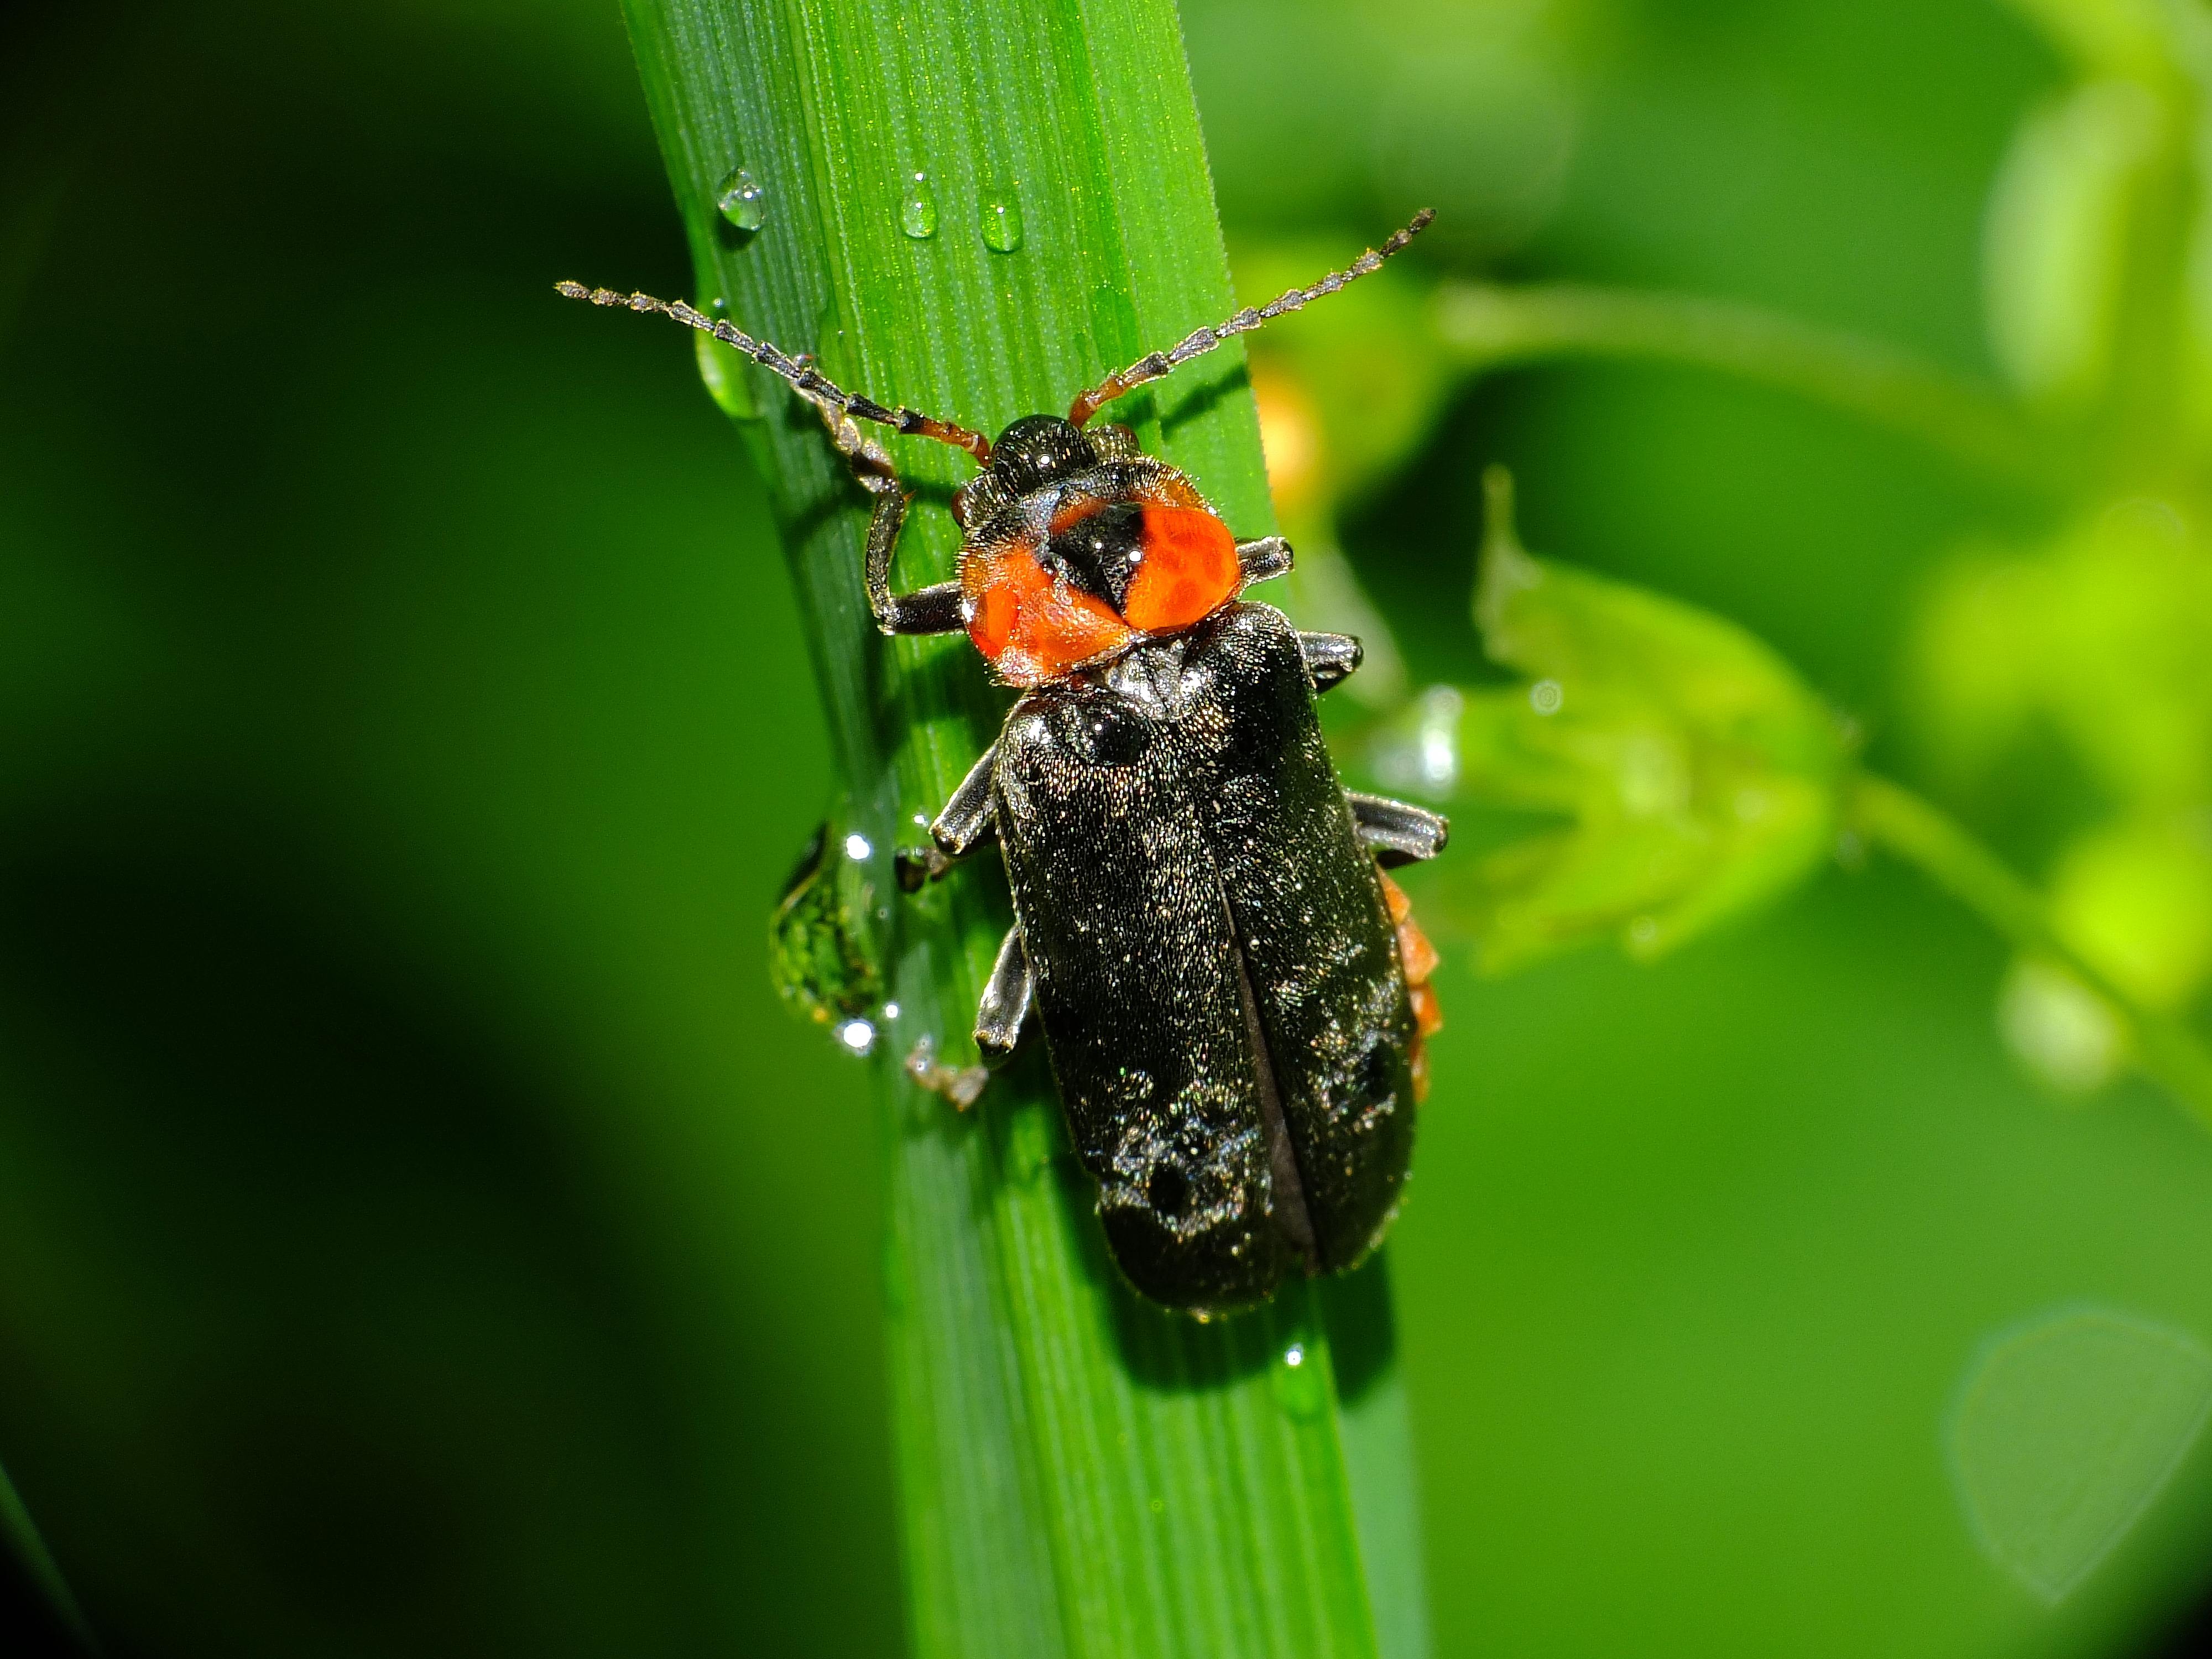
nature, photography, flower, green, insect, macro, fauna, invertebrate, close up, animals, naturaleza, beetle, weevil, ggl1, gaby1, xovesphoto, animales, gphoto, raynox250, fujifilmxs1, macro photography, arthropod, leaf beetle, plant stem